Fostaina

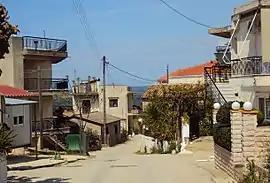

Fostaina is a village in the municipal unit of Olenia, Achaea, Greece. It is located in low hills, 3 km south of Lousika and 8 km southeast of Kato Achaia.